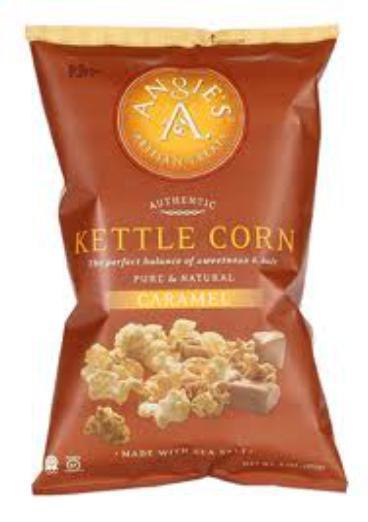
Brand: Angie's Kettle
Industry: Food